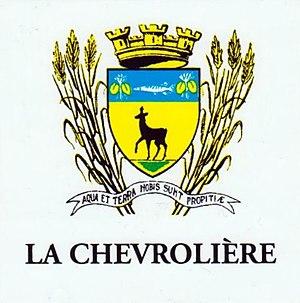
Blason de La Chevrolière, 44, france (2008)
La Chevrolière [la.ʃəvʁɔljɛʁ] est une commune de l'Ouest de la France, située dans le département de la Loire-Atlantique, en région Pays de la Loire.